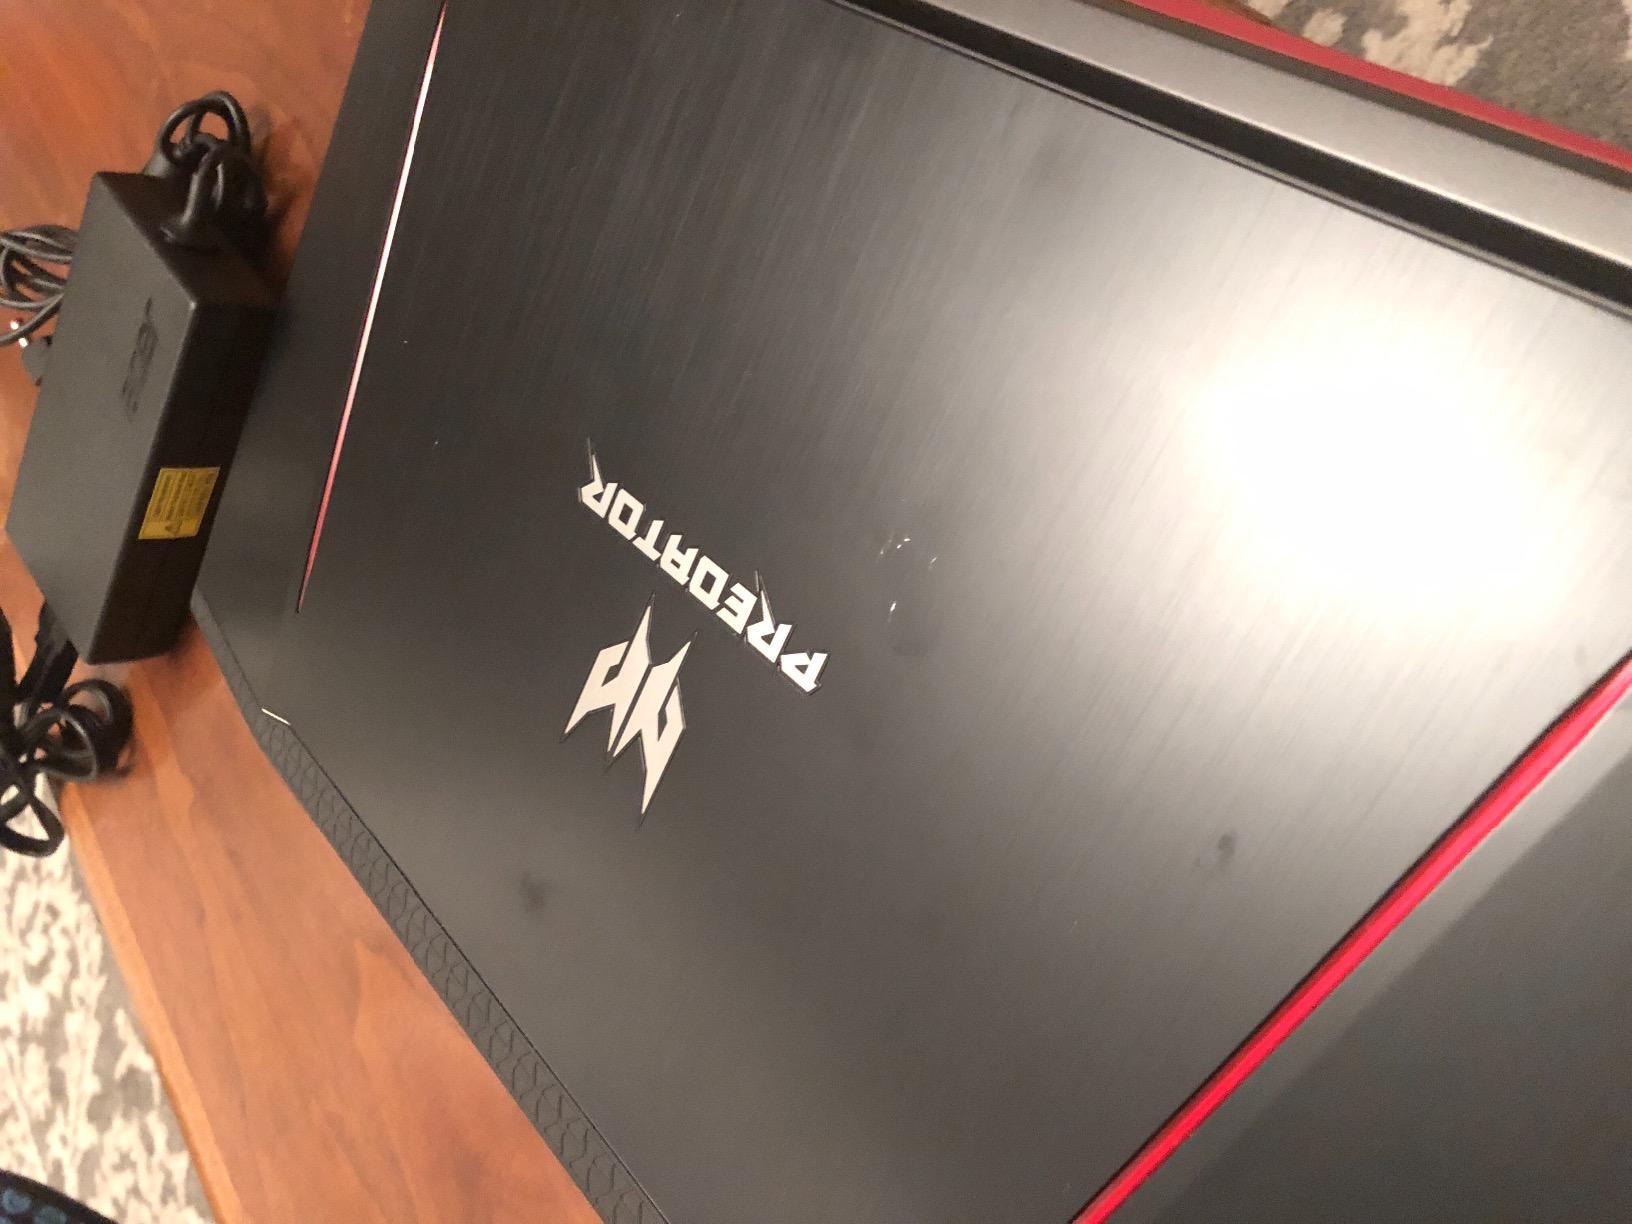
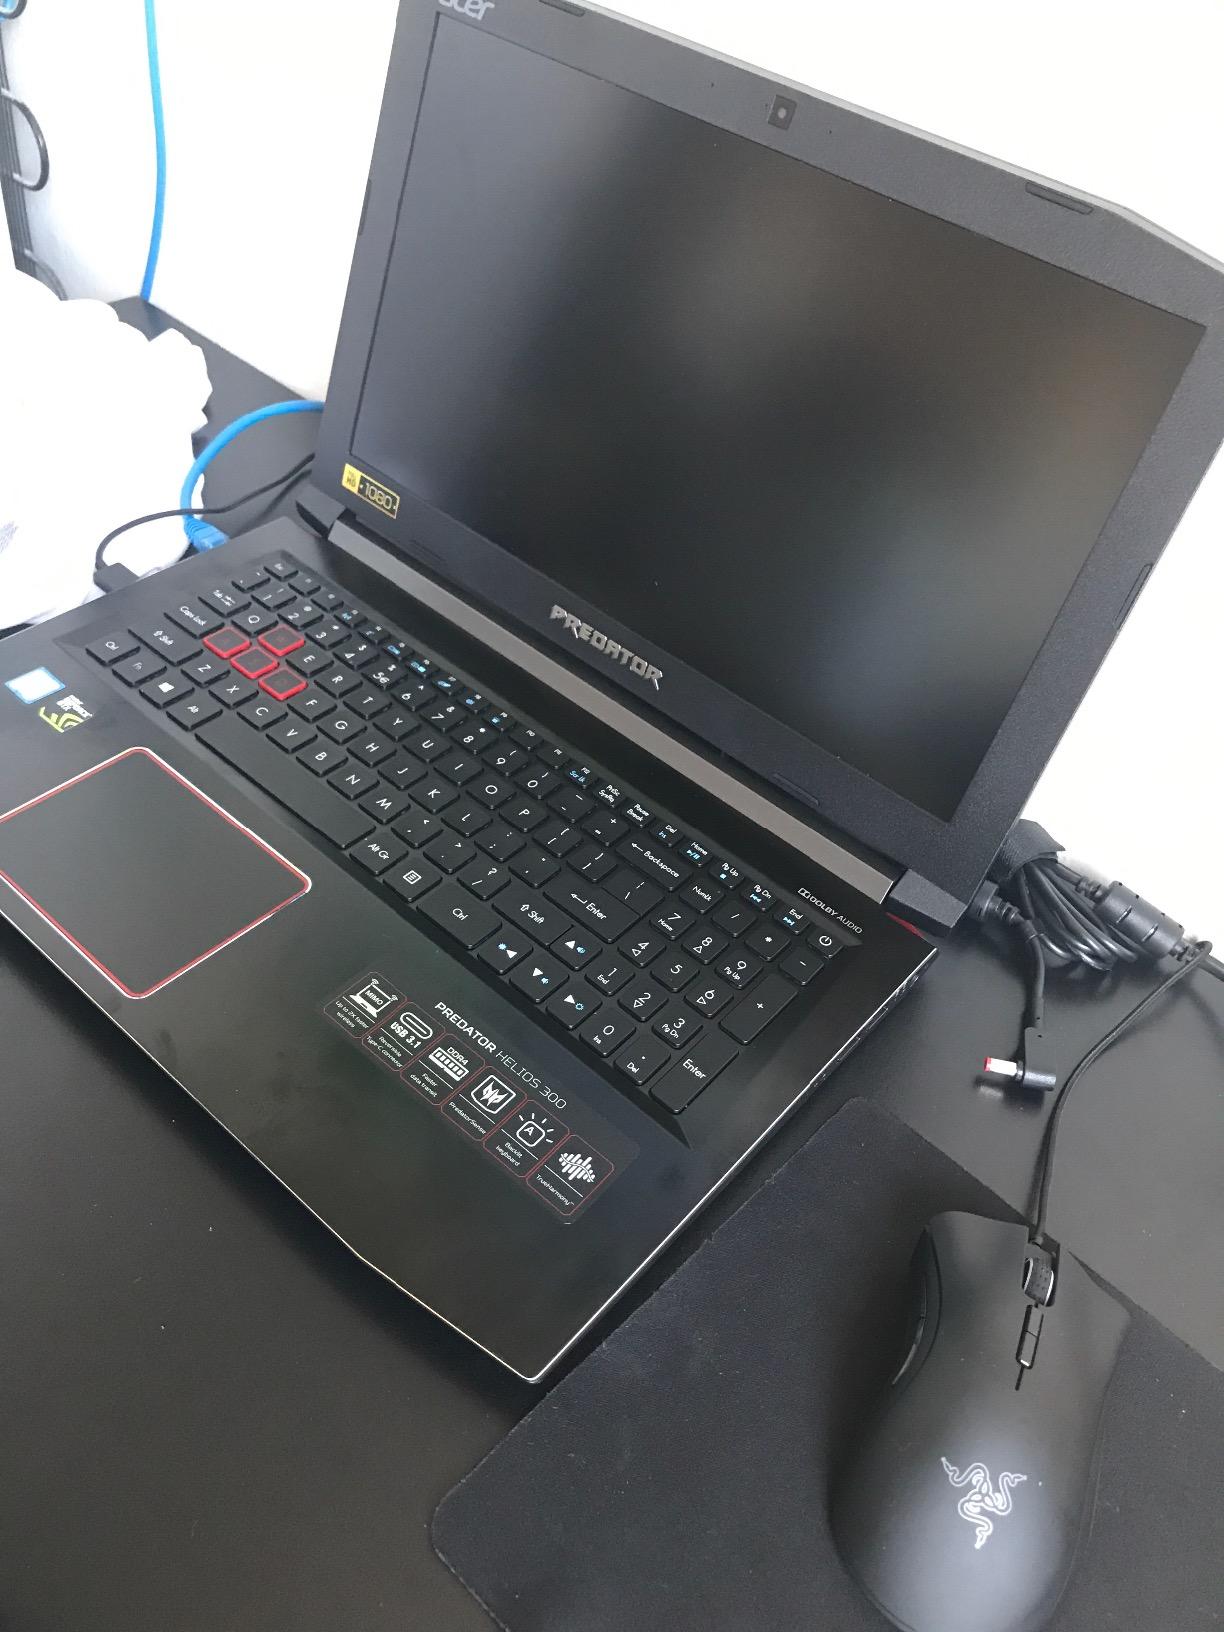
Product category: laptop
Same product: yes